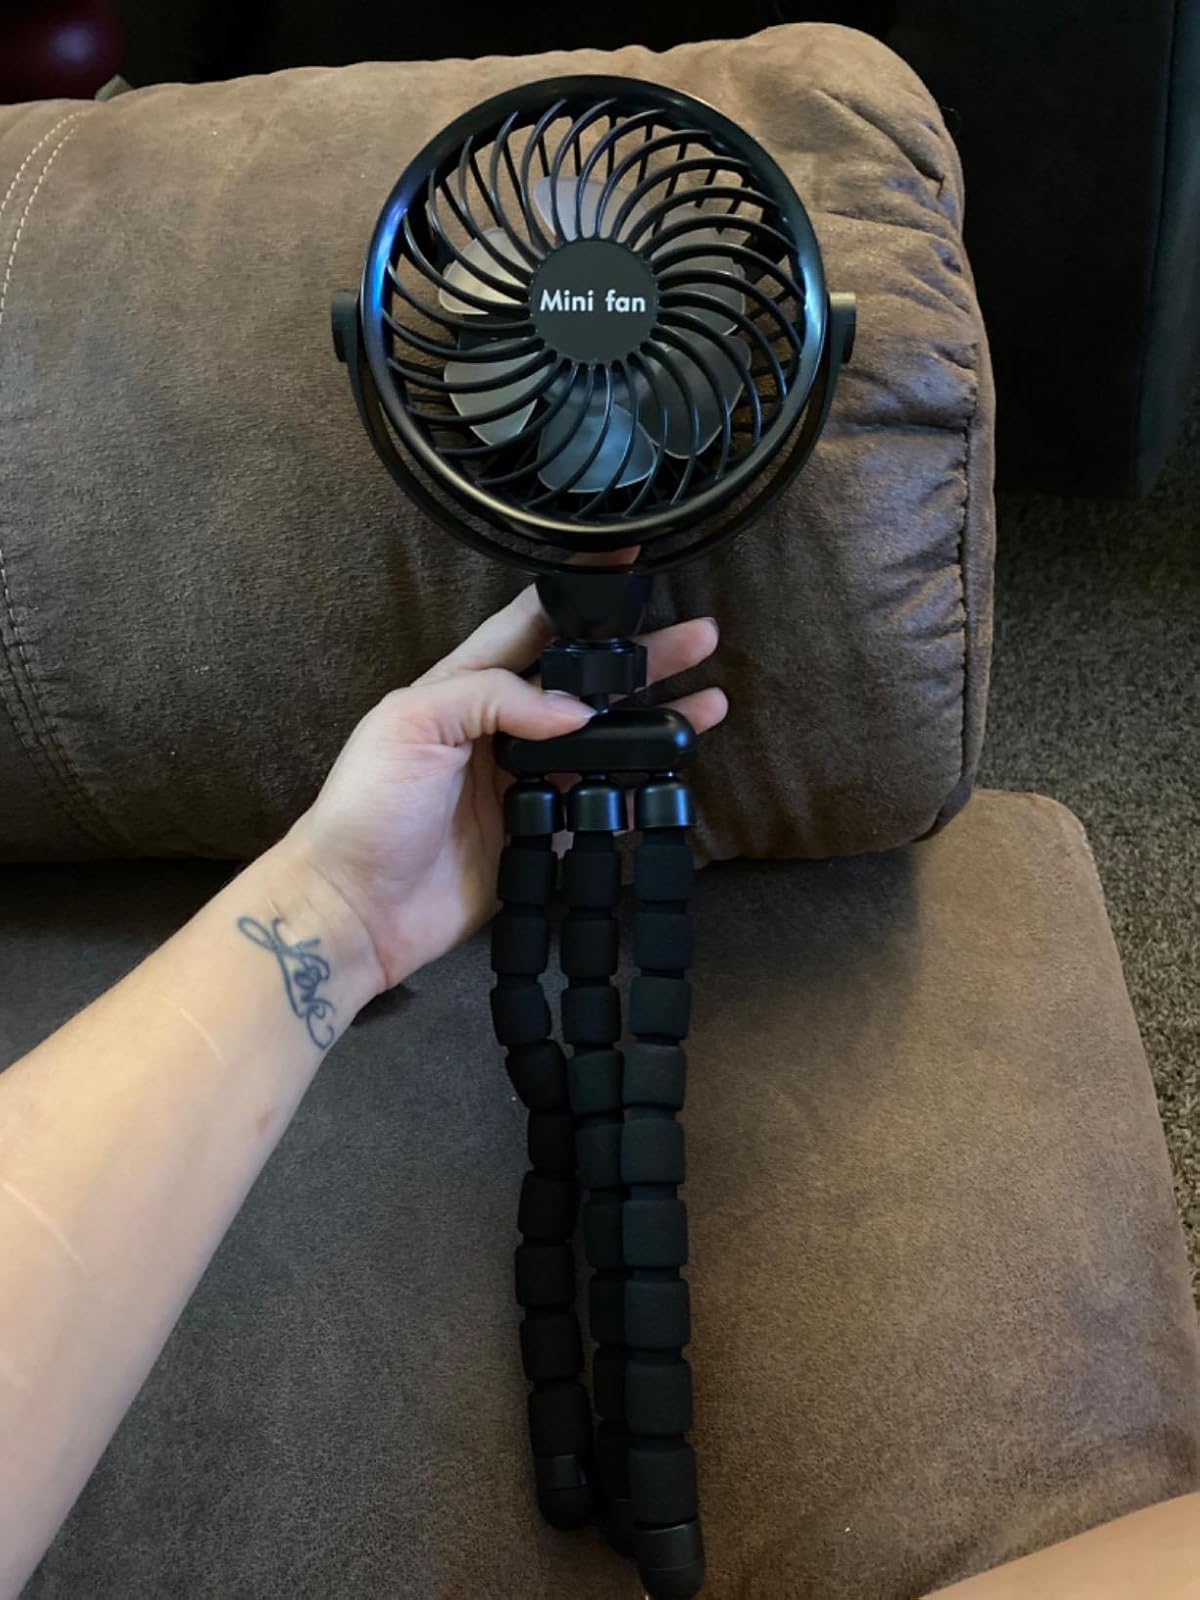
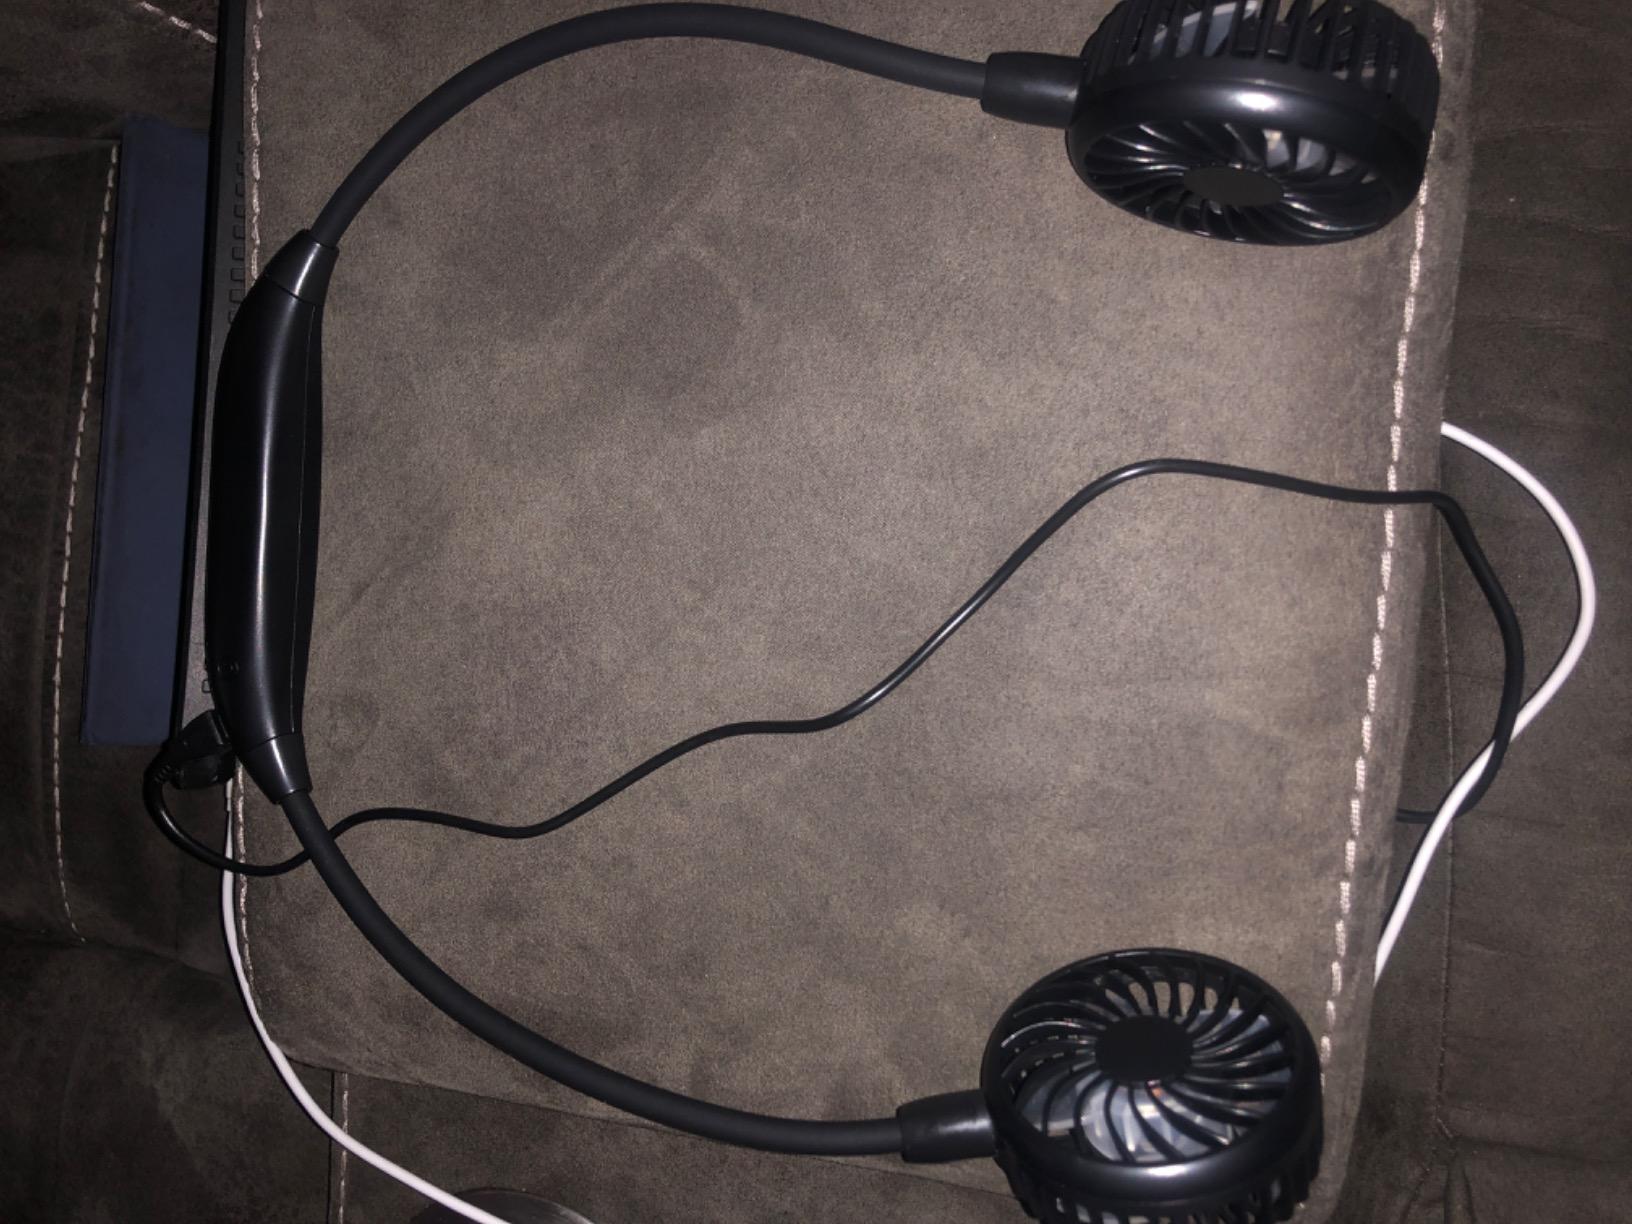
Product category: fan
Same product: no